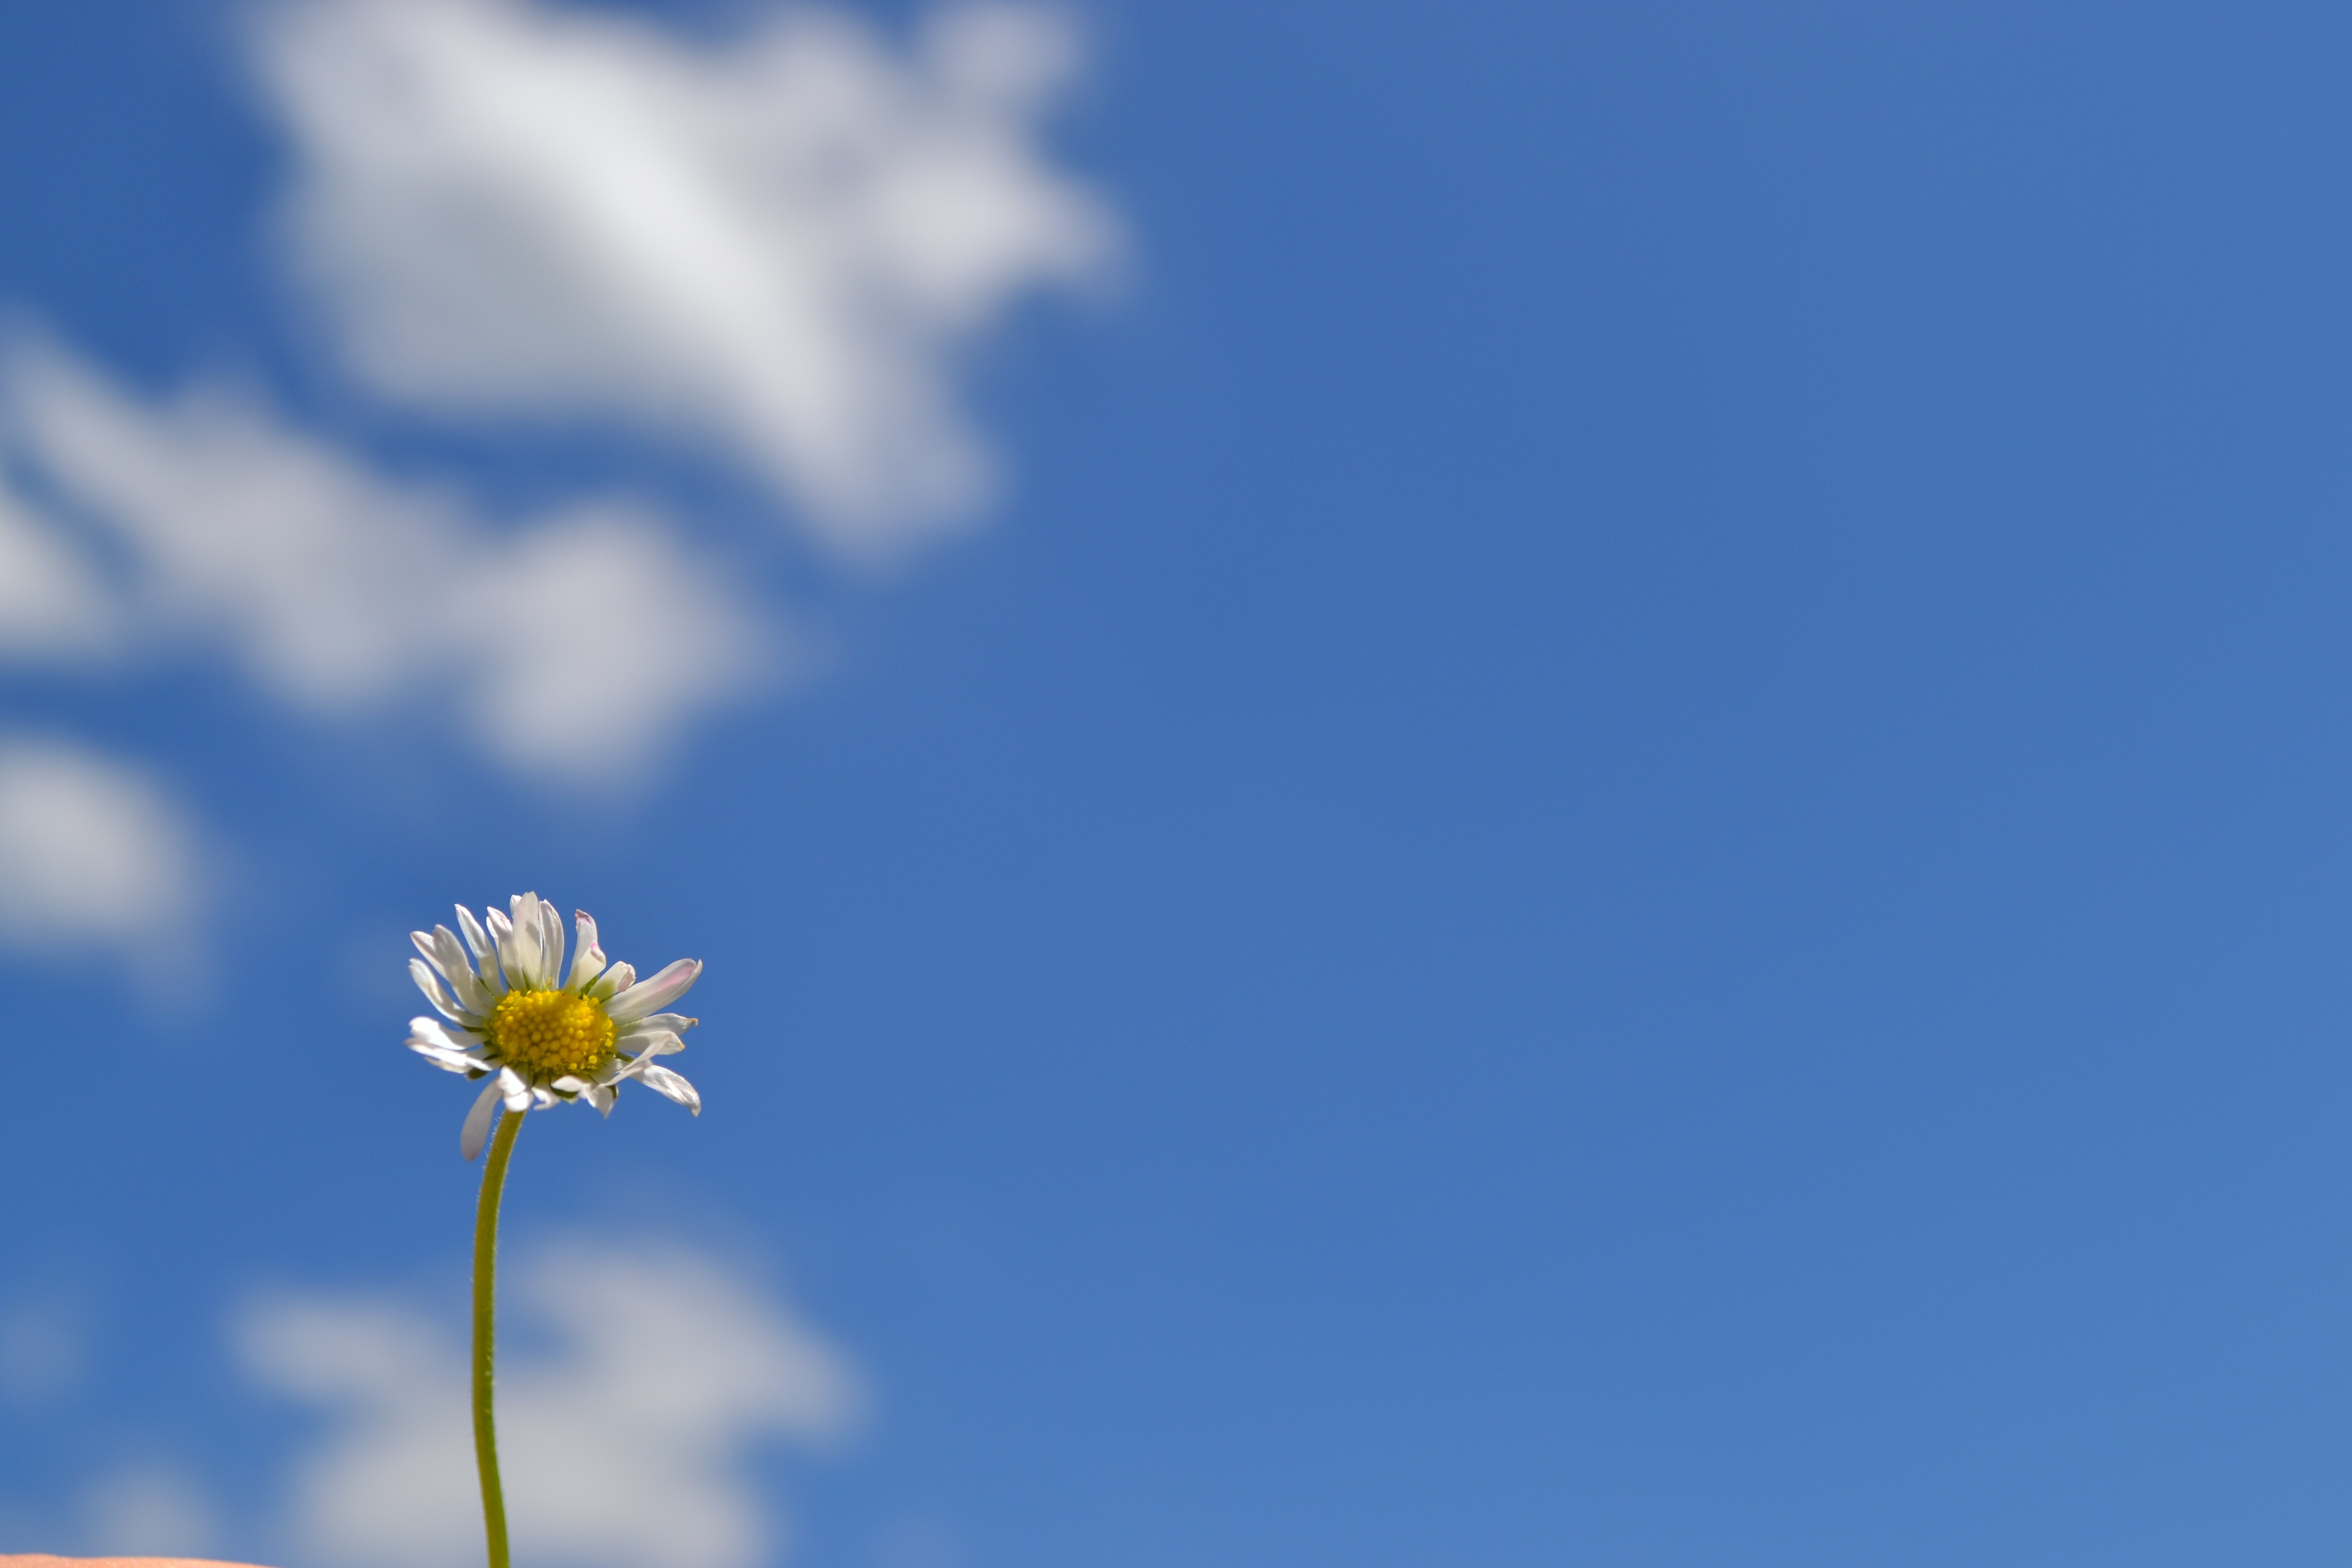
blossom, cloud, growth, plant, sky, field, meadow, prairie, stem, sunlight, leaf, flower, summer, floral, environment, foliage, decoration, spring, natural, blooming, blue, agriculture, season, botanical, ornament, eco, ornate, petals, vibrant, bud, pure, elegance, tendril, macro photography, flowering plant, daisy family, atmosphere of earth, land plant, foliate, kv t